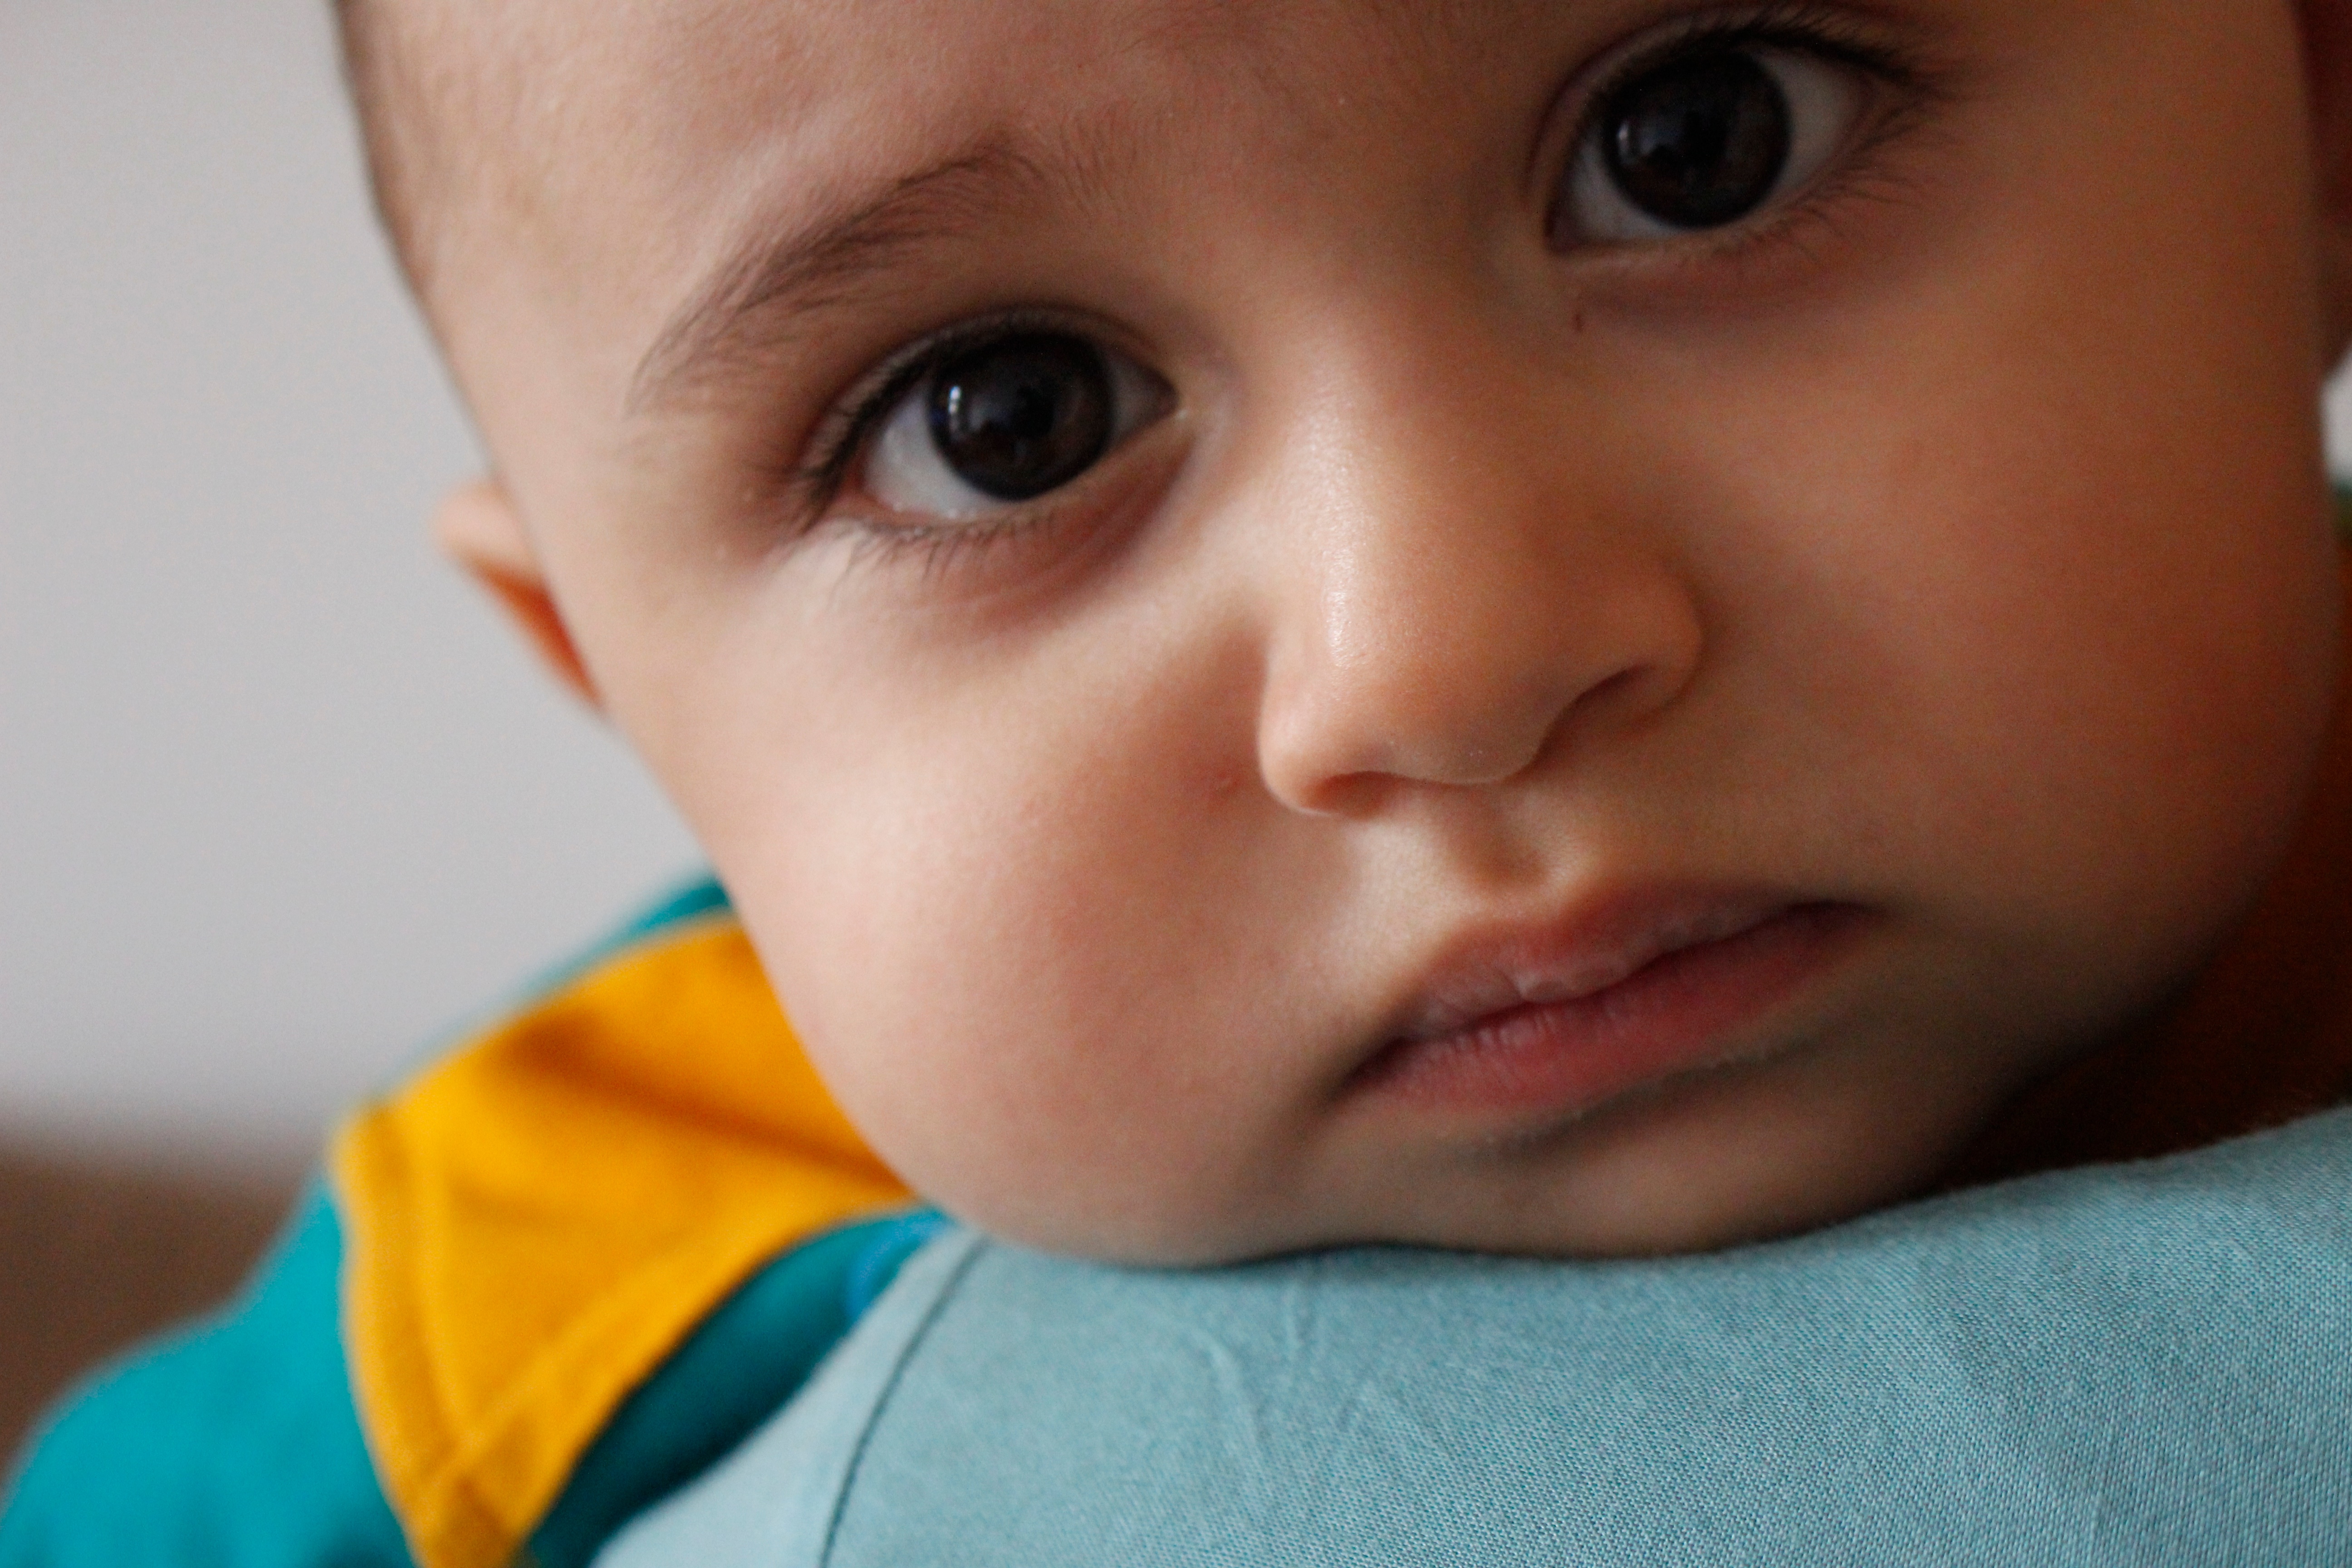
person, play, boy, portrait, child, facial expression, smile, close up, human body, face, nose, infant, toddler, eye, head, skin, organ, emotion, portrait photography